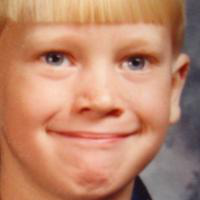
Age group: age 01-10